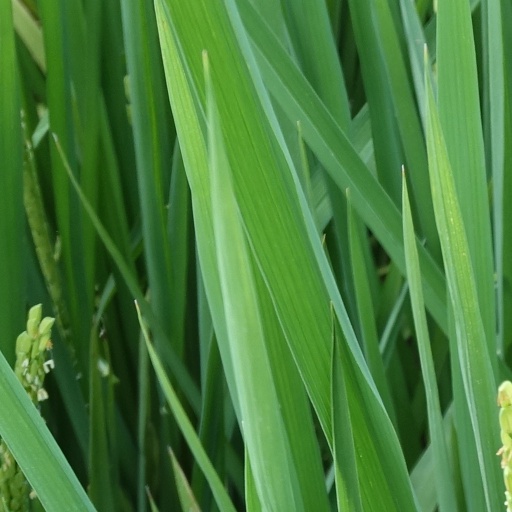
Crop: rice